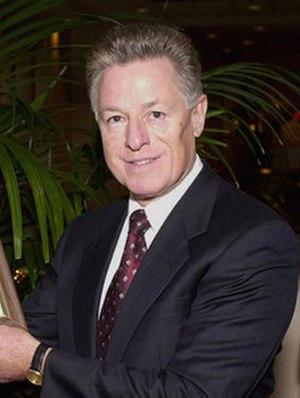
James Joseph Florio est un homme politique américain né le 29 août 1937. Membre du Parti démocrate, il représente le New Jersey au Congrès des États-Unis de 1983 à 2003.